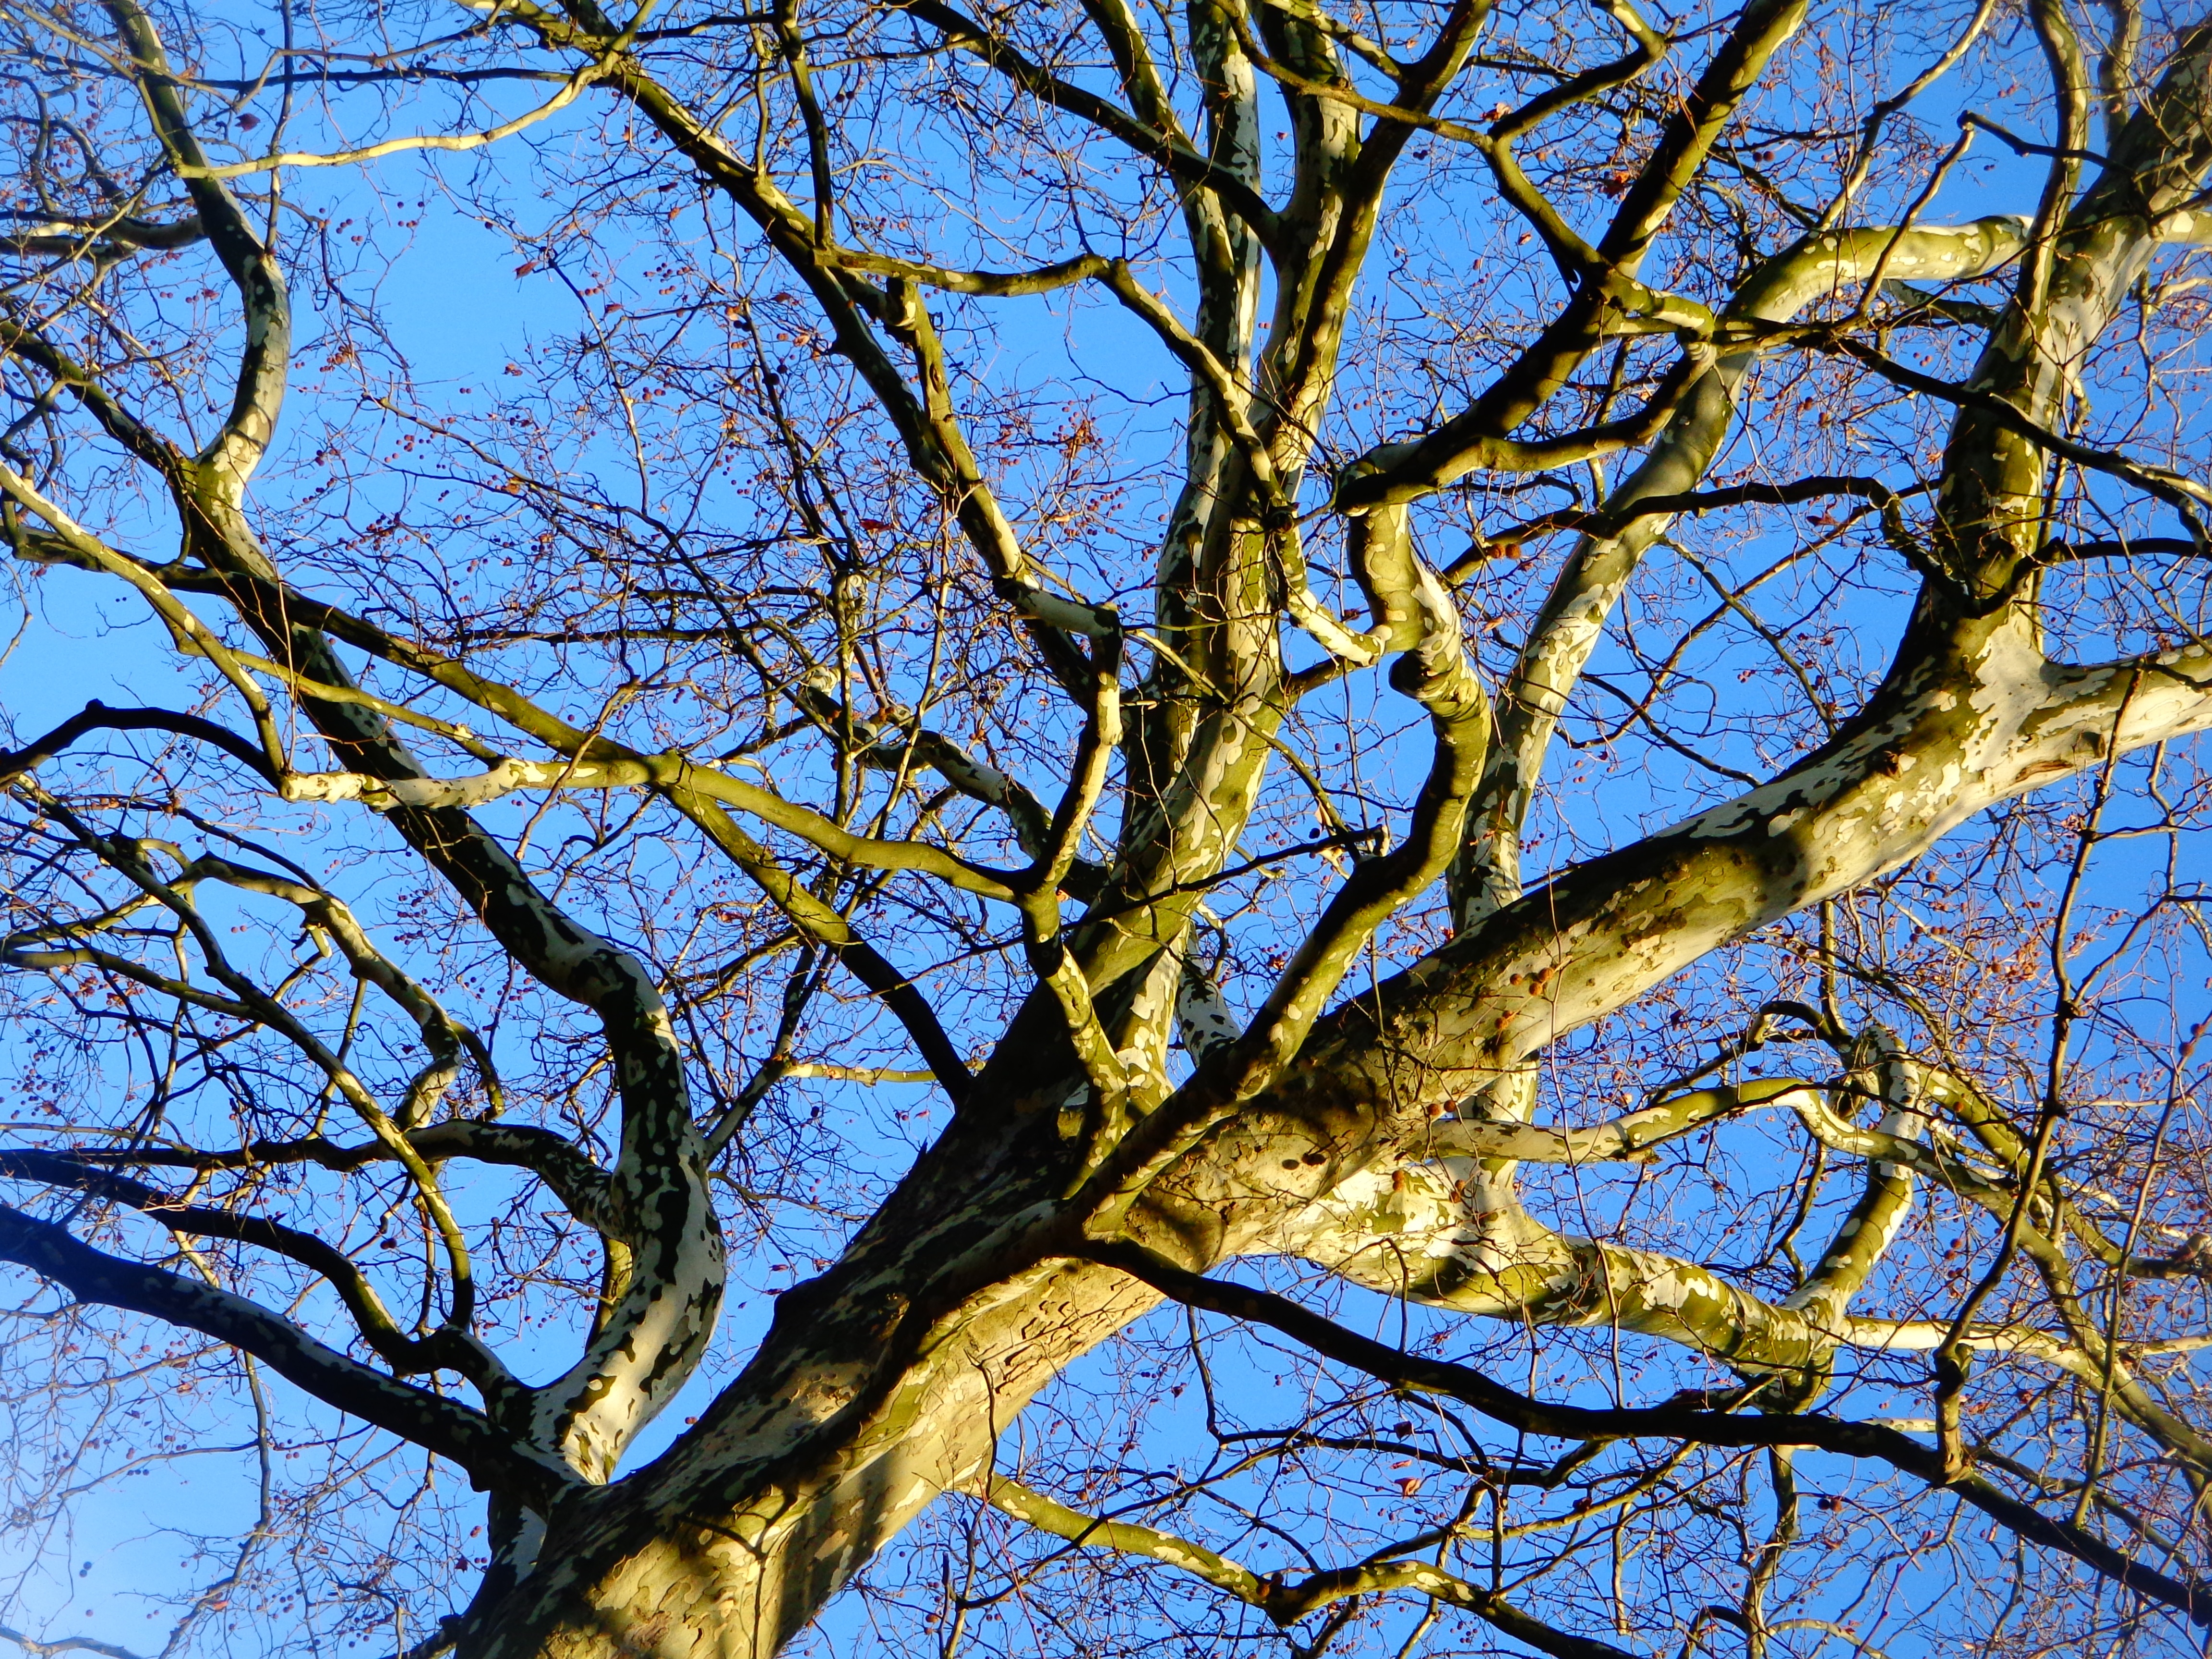
tree, nature, branch, blossom, plant, sky, sunlight, leaf, flower, autumn, season, aesthetic, branches, deciduous, flowering plant, woody plant, land plant